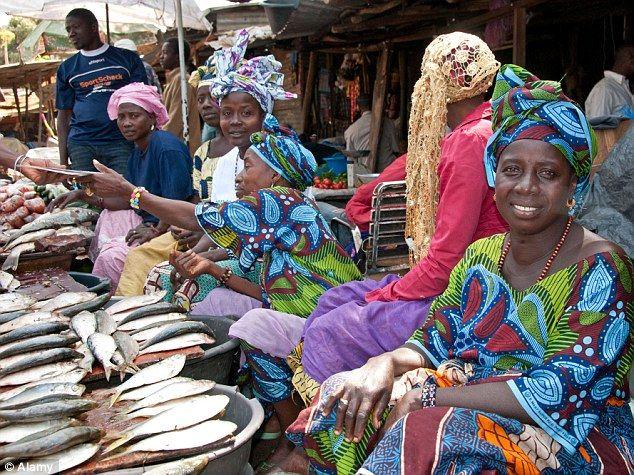
Wanawake kadhaa wamepanga foleni huku wanauza samaki wanaokua wanapendeza sana. Wanawake hao wamejifunga vitambaa vya rangi tofauti huku wamevaa madera na nguo za aina tofauti, huku kando kuna mwanaume aliyesimama akiwa amevalia nguo ya samawati.